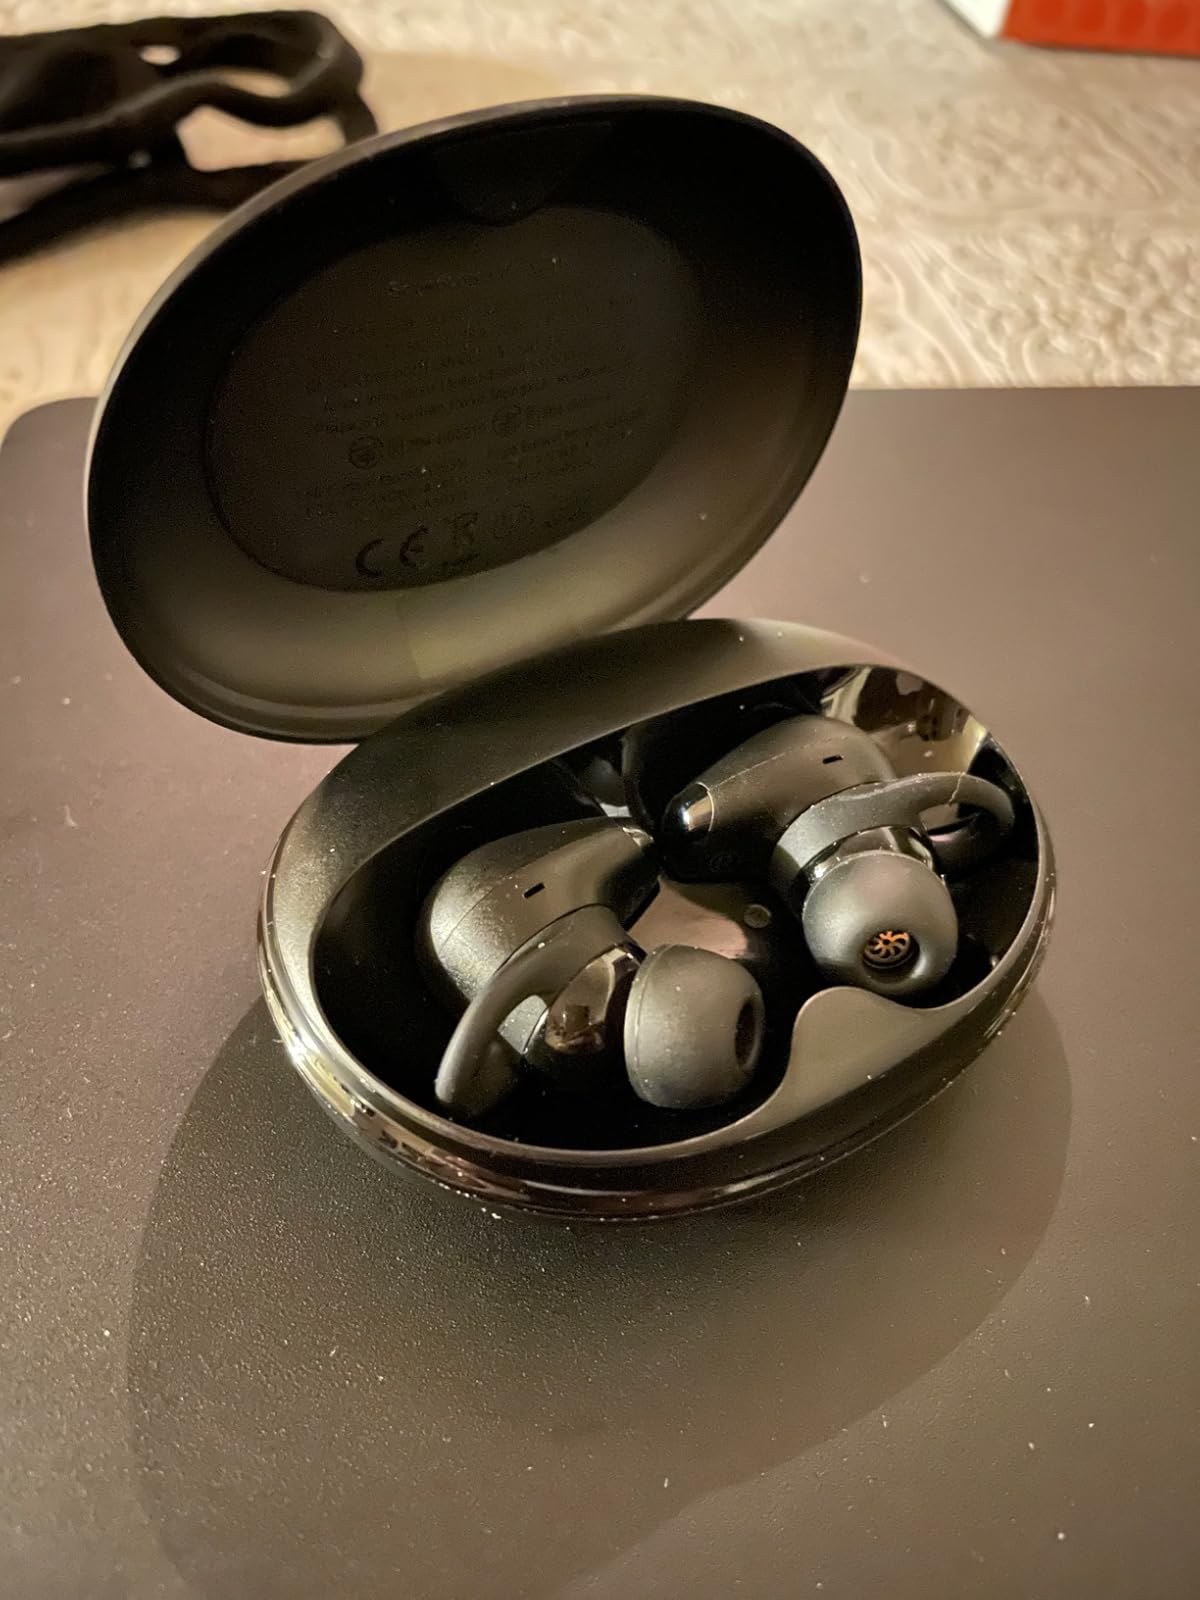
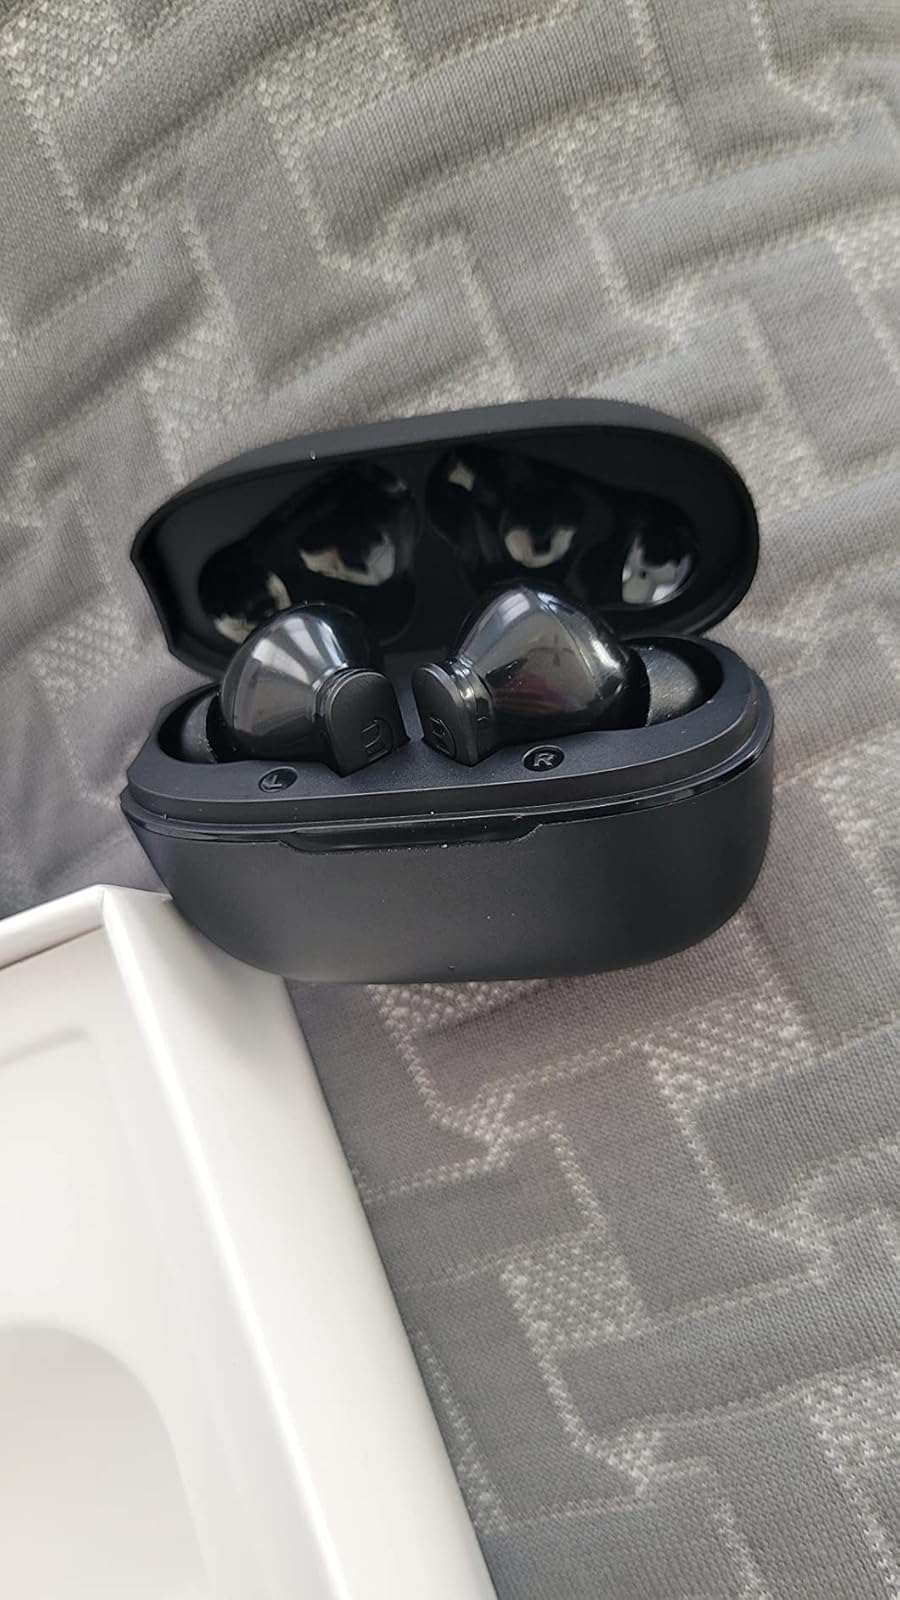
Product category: earbuds
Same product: no